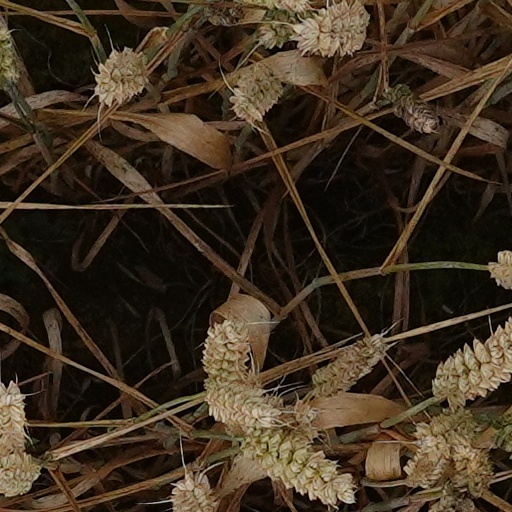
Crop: wheat